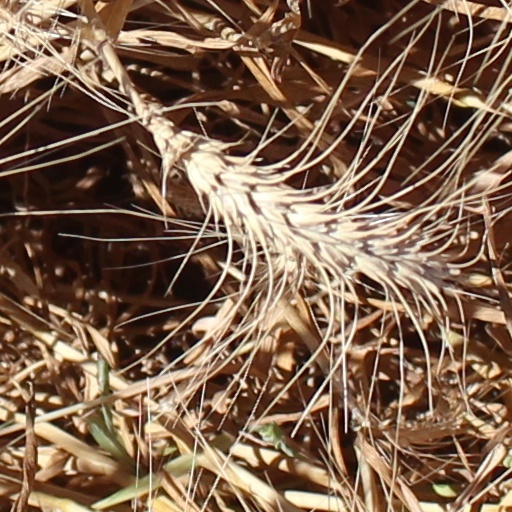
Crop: wheat